Brazil–Iran relations

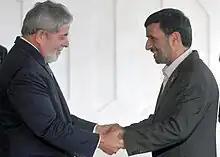
President Luiz Inácio Lula da Silva welcomes the president of the Islamic Republic of Iran, Mahmoud Ahmadinejad, in Brasília.

Brazil–Iran relations are the bilateral relations between the Federative Republic of Brazil and the Islamic Republic of Iran. Relations are characterized by economic and diplomatic cooperation and are quite friendly. Iran has a productive trade balance with Brazil. The two governments signed a document to bolster cooperation during the G-15 Summit in Tehran in 2010. However, since the election of former Brazilian president, Dilma Rousseff, relations between the two countries recently have deteriorated greatly, following Rousseff shifting Brazil away from Iran due to Iran's violation of human and civil rights. Mahmoud Ahmadinejad's media adviser, Ali Akbar Javanfekr, was quoted as stating that Rousseff had "destroyed years of good relations" between them. He denied making such a statement.